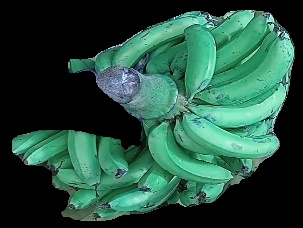
Variety: pachbale
Grade: grade3